Independent Operational Group Silesia

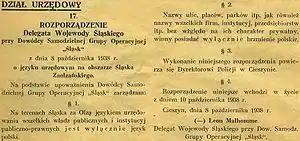
Ruling that mandates exclusive use of Polish language on the annexed territory issued in Czeski Cieszyn by Leon Malhomme

As a result of the Munich crisis, the Czechoslovak government yielded to Polish pressure and gave up a part of the Cieszyn Silesia region (namely Trans-Olza/Zaolzie) to Poland (as demanded by Poland under a threat of military action). The Independent Operational Group Silesia was carrying out the annexation from 2 to 11 October 1938.